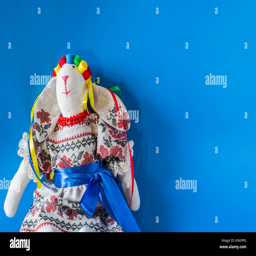
the doll is a guard in a national costume with ribbons .